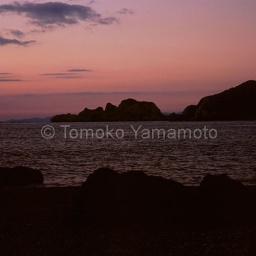
Sunset afterglow at Shirasaki is coloring a cloud-filled sky behind and above the limestone rocks at the cape of Shirasaki.